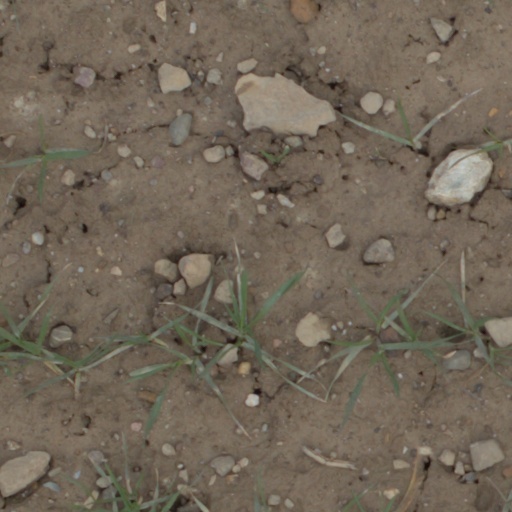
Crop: wheat